Grammy Award for Best Rock Song

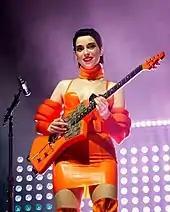
"Broken Man" by St. Vincent is the most recent recipient

The Grammy Award for Best Rock Song is an honor presented at the Grammy Awards, a ceremony that was established in 1958 and originally called the Gramophone Awards, to recording artists for quality songs in the rock music genre. Honors in several categories are presented at the ceremony annually by the National Academy of Recording Arts and Sciences of the United States to "honor artistic achievement, technical proficiency and overall excellence in the recording industry, without regard to album sales or chart position".